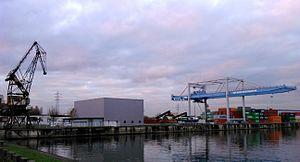
Port autonome de Strasbourg.
Le port autonome de Strasbourg est un port fluvial basant son activité sur le Rhin. Il est le deuxième port fluvial de France après le Port autonome de Paris et le deuxième port rhénan après Duisbourg.